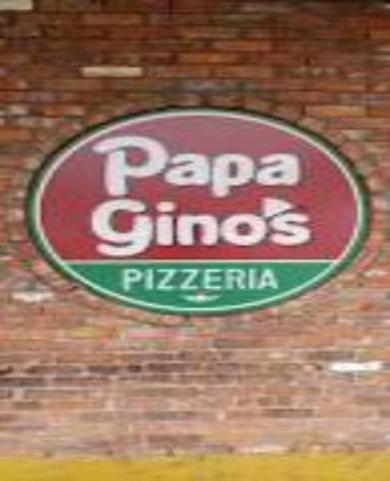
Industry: Food